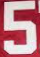
Number: 5